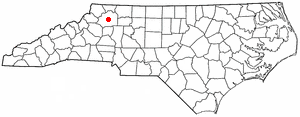
North Wilkesboro est une ville américaine située dans le comté de Wilkes, en Caroline du Nord. Lors du recensement des États-Unis de 2010, sa population est de 4 245 habitants.